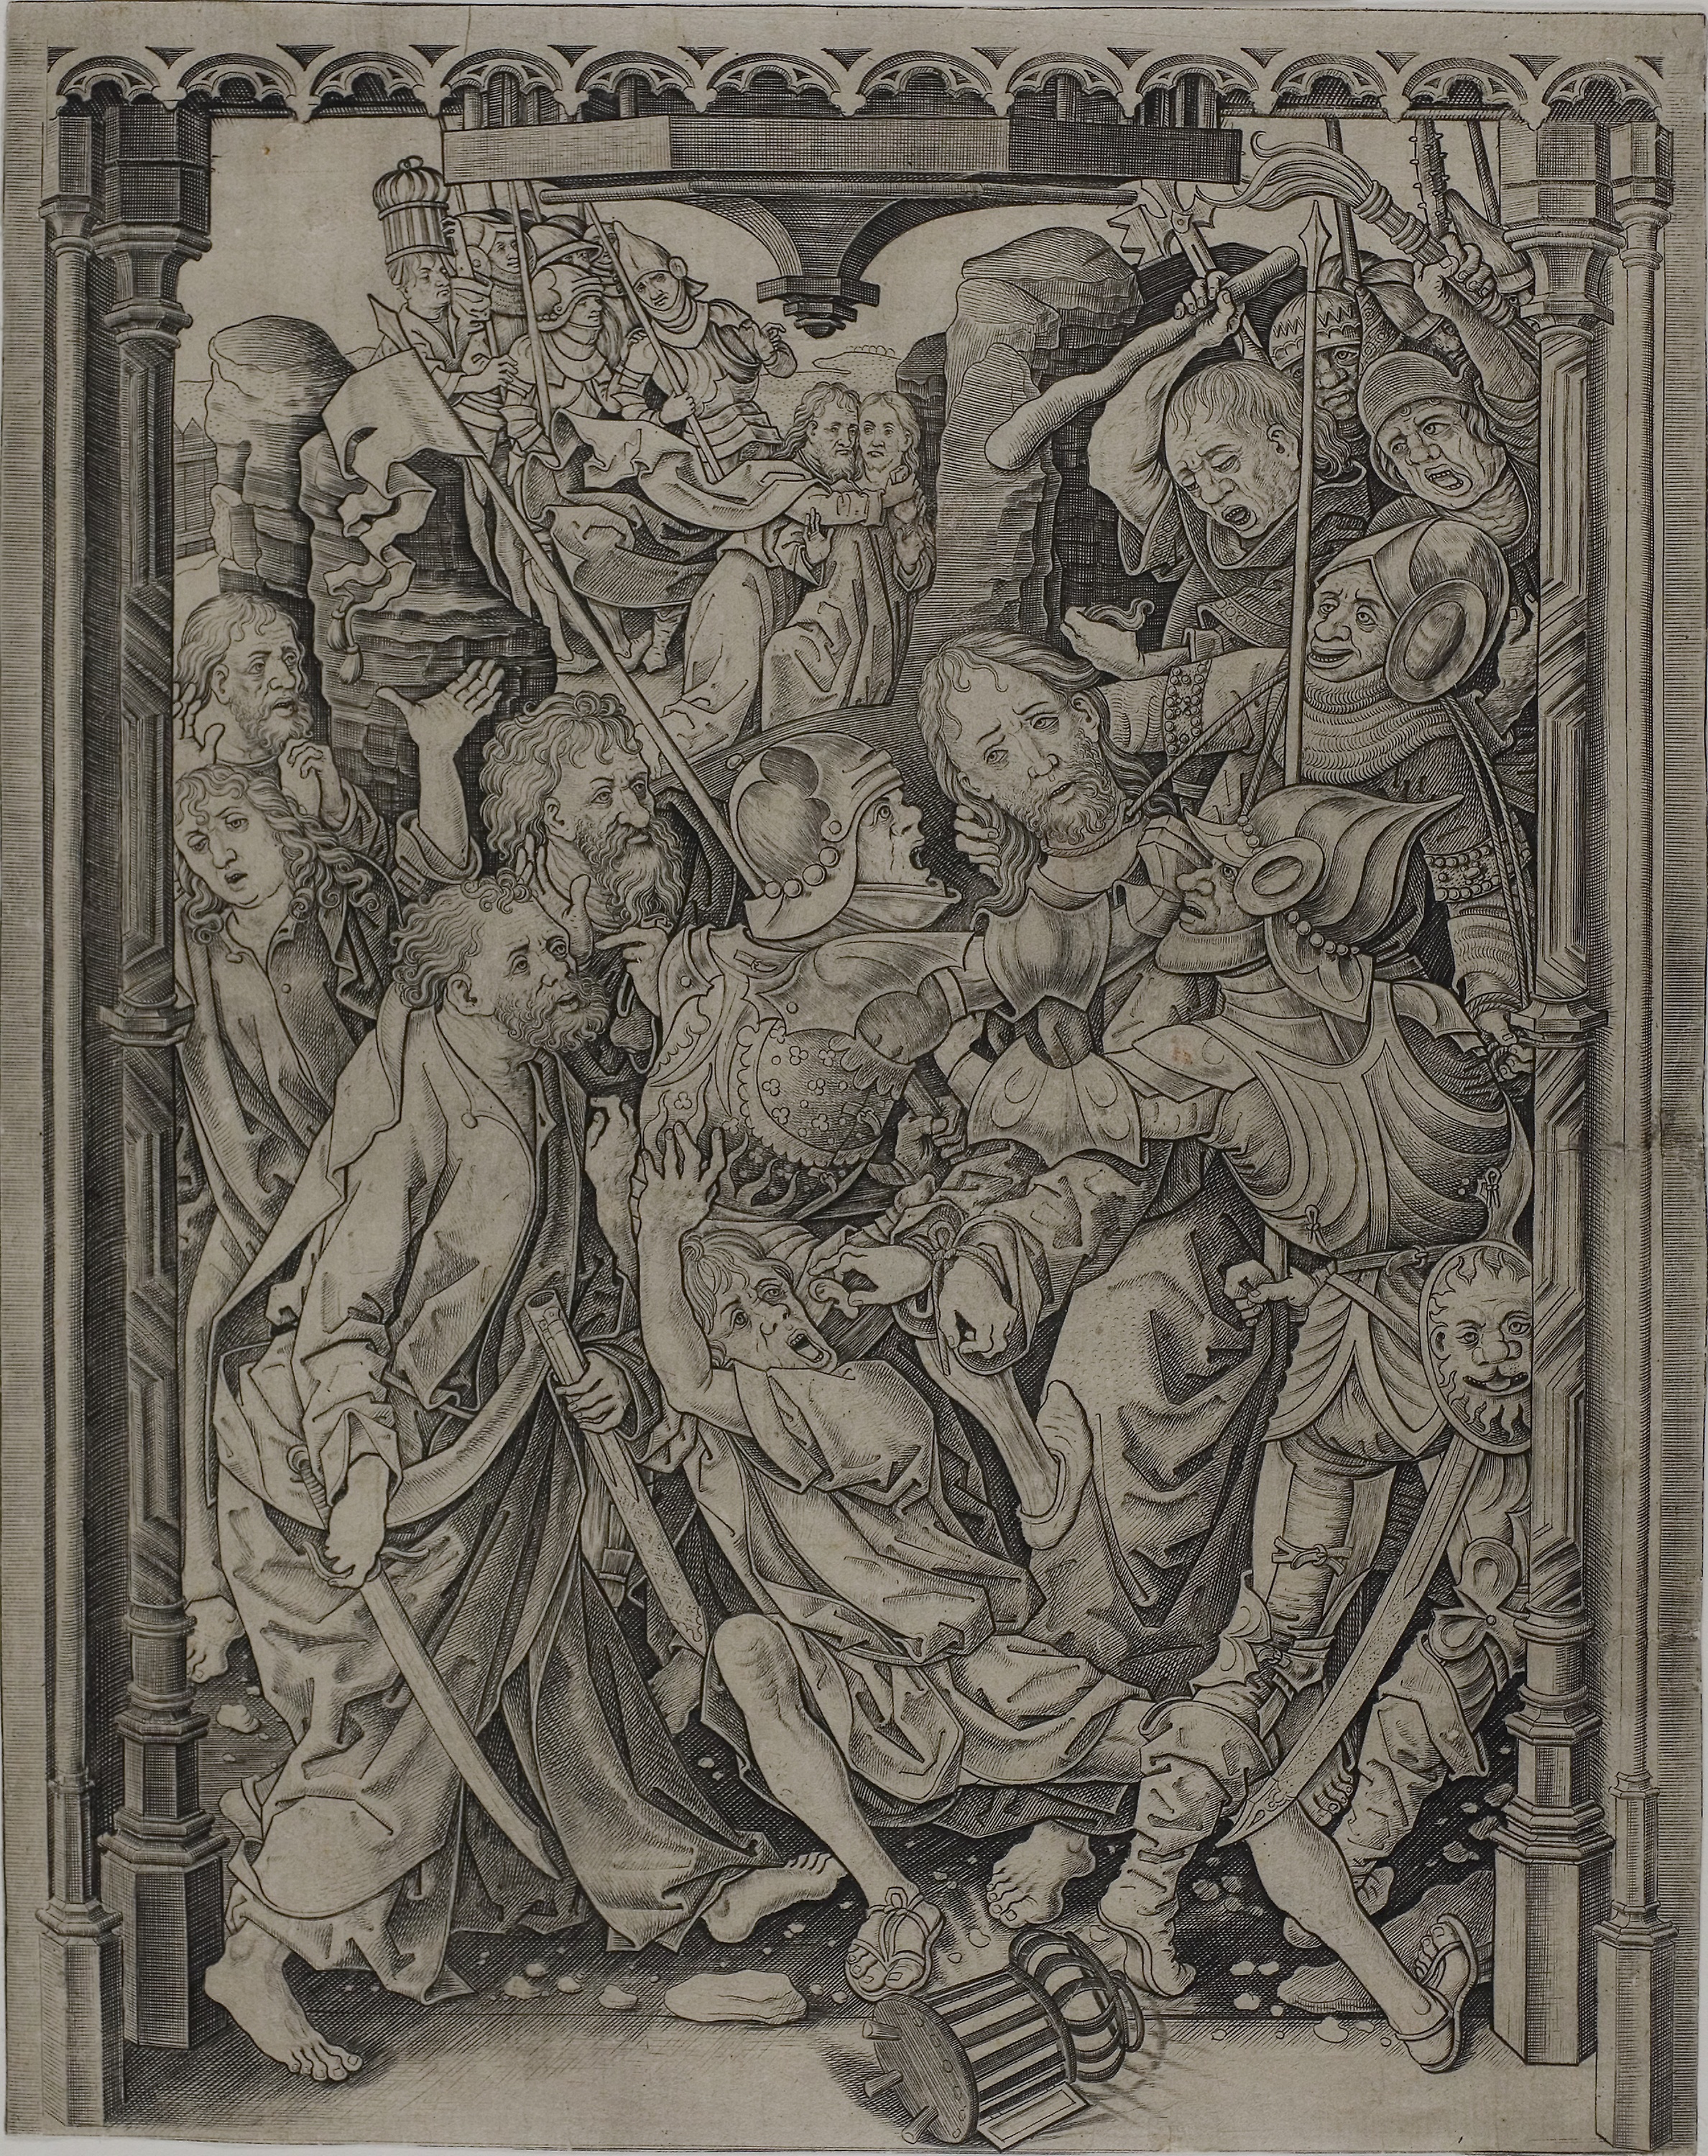
art, black and white, stone carving, history, tapestry, mythology, ancient history, relief, monochrome, middle ages, carving, visual arts, artwork, drawing, monochrome photography